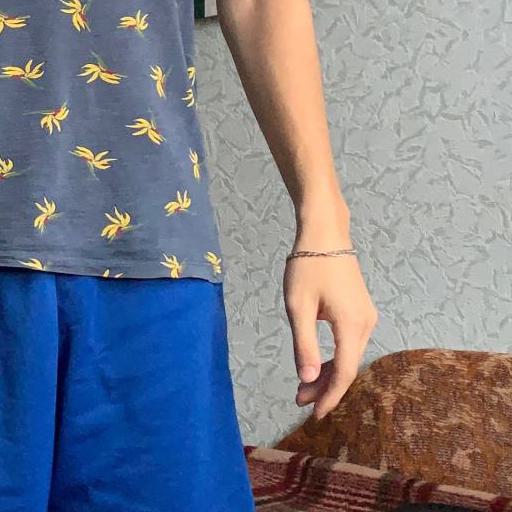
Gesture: no_gesture